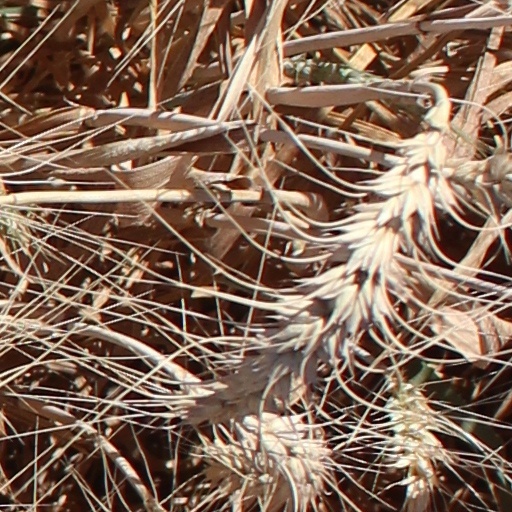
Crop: wheat